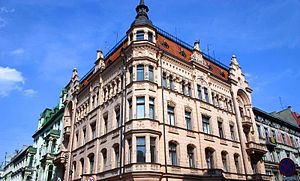
Dawid Sendrowicz' murstenshus
Dawid Sendrowicz’ murstenshus ved Piotrkowska-gaden
Dawid Sendrowicz’ murstenshus ligger på hjørnet af Piotrkowska-gaden 12 og 1905-revolutionens gade i Łódź.